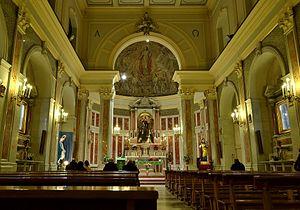
La basilique Santa Lucia a Mare est une église de Naples, ayant dignité de sanctuaire. Elle a été élevée par Benoît XVI au rang de basilique mineure en 2012. La basilique-sanctuaire se trouve dans le rione de Santa Lucia, dans le cœur historique de Naples. Elle a toujours été un lieu de pèlerinage et elle est devenue siège paroissial dans la seconde moitié du XVIIIᵉ siècle. Elle accède à la dignité de sanctuaire diocésain dédié à sainte Lucie en 1983. Elle est également le siège de la paroisse du même nom dans le troisième doyenné de l'archidiocèse de Naples.